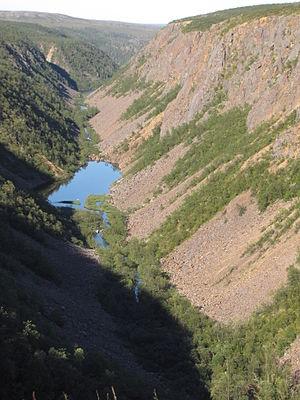
Utsjoki est la municipalité la plus septentrionale de Finlande, la seule en totalité au nord du 69ᵉ parallèle. C'est de plus la seule commune où les langues sames sont majoritaires.